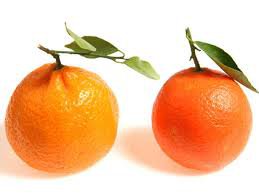
Label: Orange